Trisakti shootings

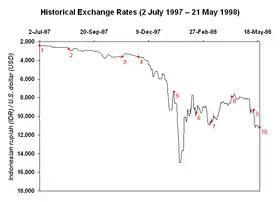
The exchange rate of the Rupiah plummeted during the 1997 Asian financial crisis

The economy of Indonesia suffered in 1997 and 1998 due to the 1997 Asian financial crisis. The value of the Indonesian rupiah plummeted, with a record exchange rate of 2,682 rupiah per United States dollar by 13 August 1997 and continuing to fall.